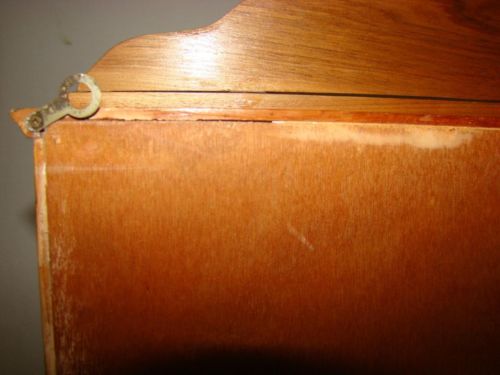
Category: cabinet